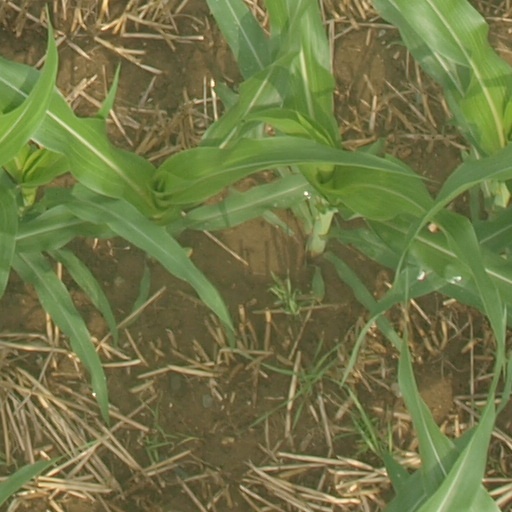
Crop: maize; corn